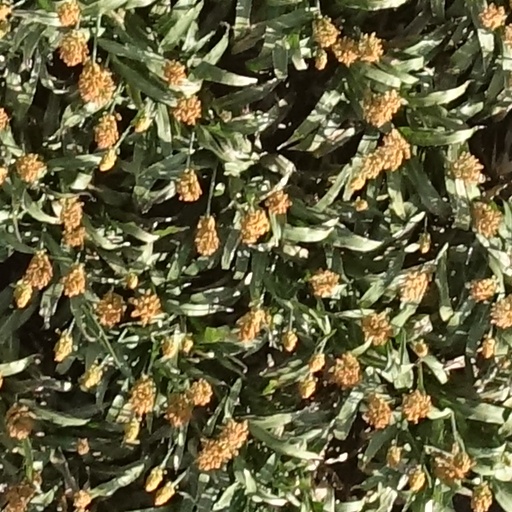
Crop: sorghum